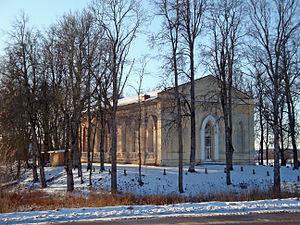
Vecpiebalga est une commune dans la Vidzeme en Lettonie. Géographiquement elle est située dans la partie centrale du plateau de Vidzeme, entre le lac Alauksts et Inesis, au croisement des routes P30 et P33. 37 km la séparent de Madona, 49km de Cēsis et 128 km de Riga. Avec d'autres communes elle fait partie du Vecpiebalgas pagasts dont elle est le centre administratif. C'est la ville natale d'écrivain et révolutionnaire letton Antons Austriņš.